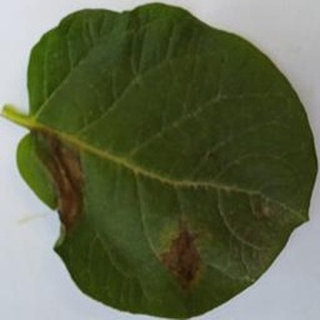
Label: potato_late_blight